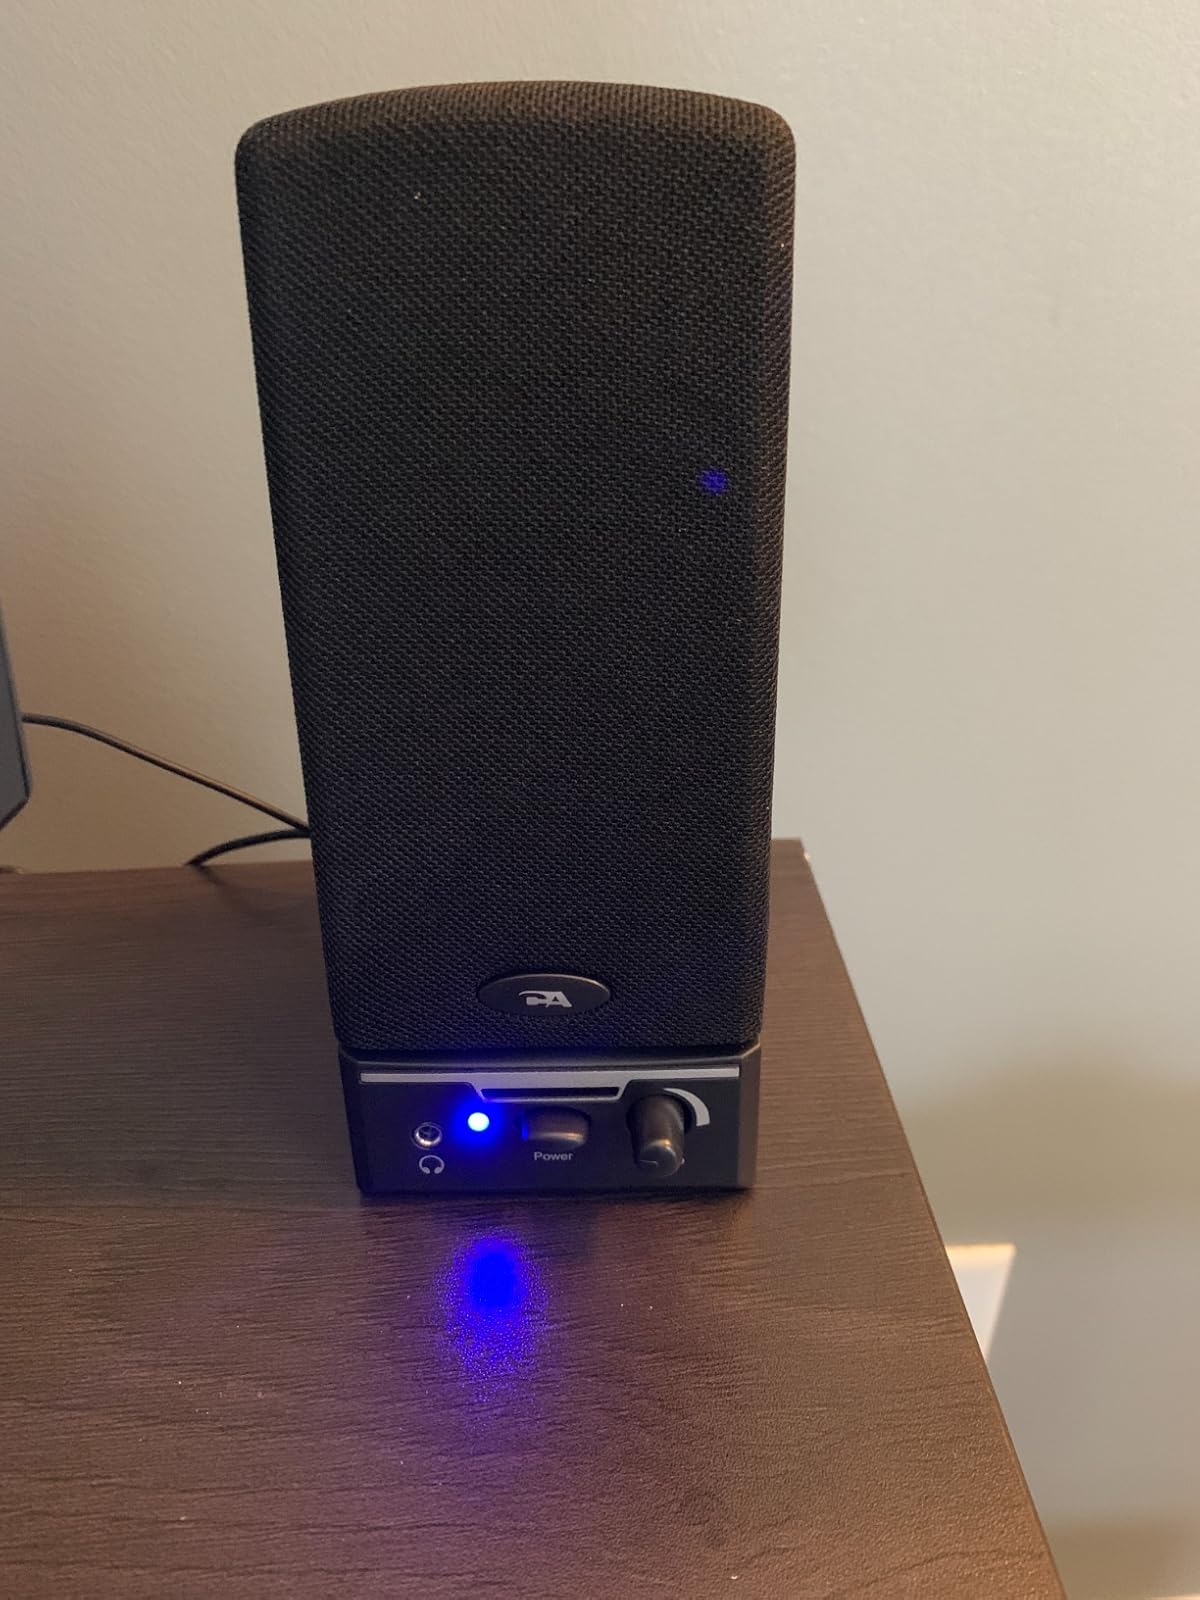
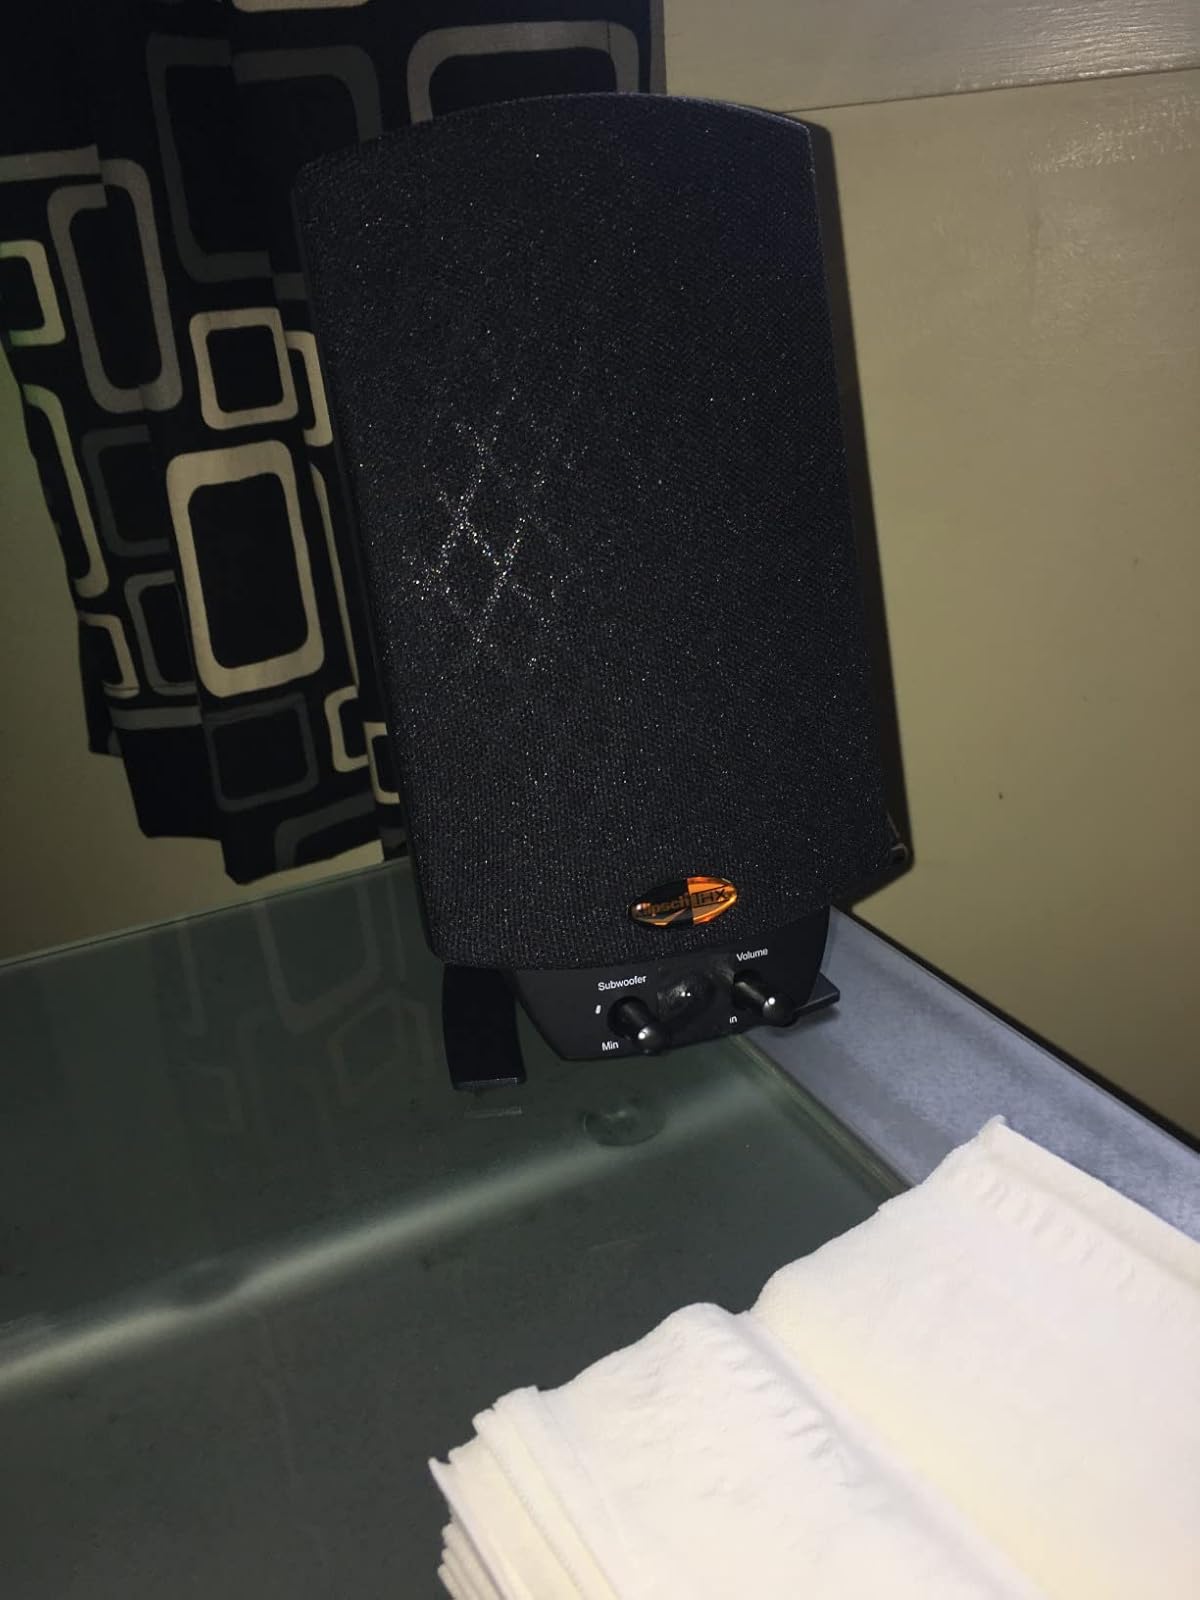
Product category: speaker
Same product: no